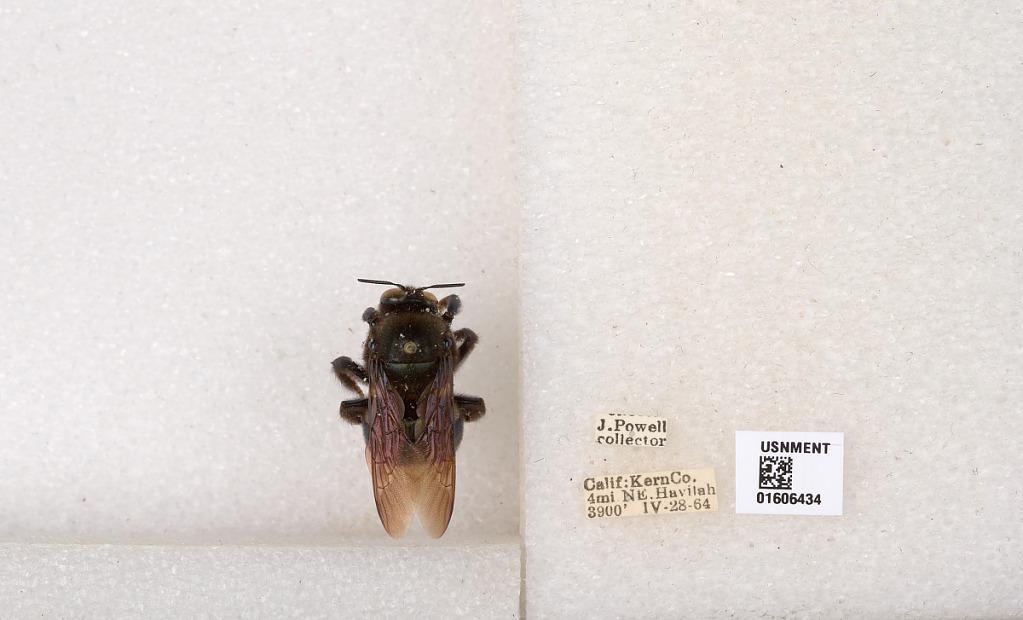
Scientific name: Xylocopa (Xylocopoides) californica californica Cresson
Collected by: J. Powell
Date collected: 1964-4-28
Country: United States
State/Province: California
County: Kern
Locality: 4 miles northeast of Havilah
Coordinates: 35.5587, -118.468